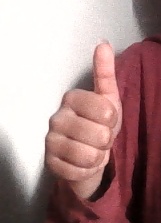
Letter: aleff